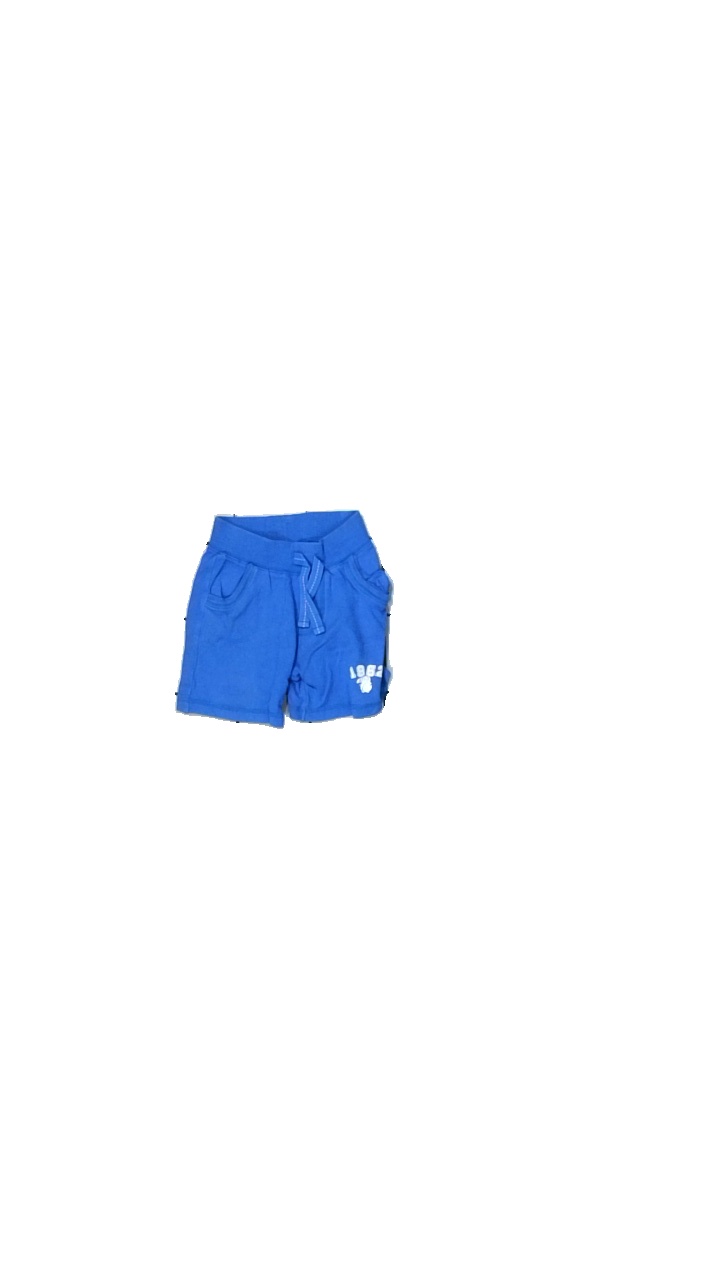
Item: Shorts (Children)
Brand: Mini
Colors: Blue
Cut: Regular
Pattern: Other
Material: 100% Cott
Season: All
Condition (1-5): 2
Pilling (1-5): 5
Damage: Washed out
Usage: Export
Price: <50